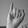
ASL letter: I